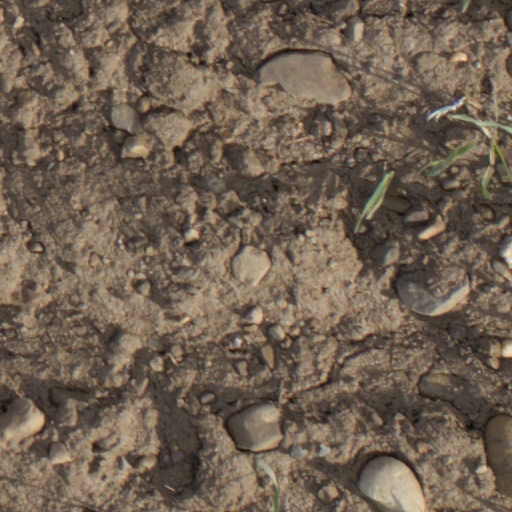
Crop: wheat